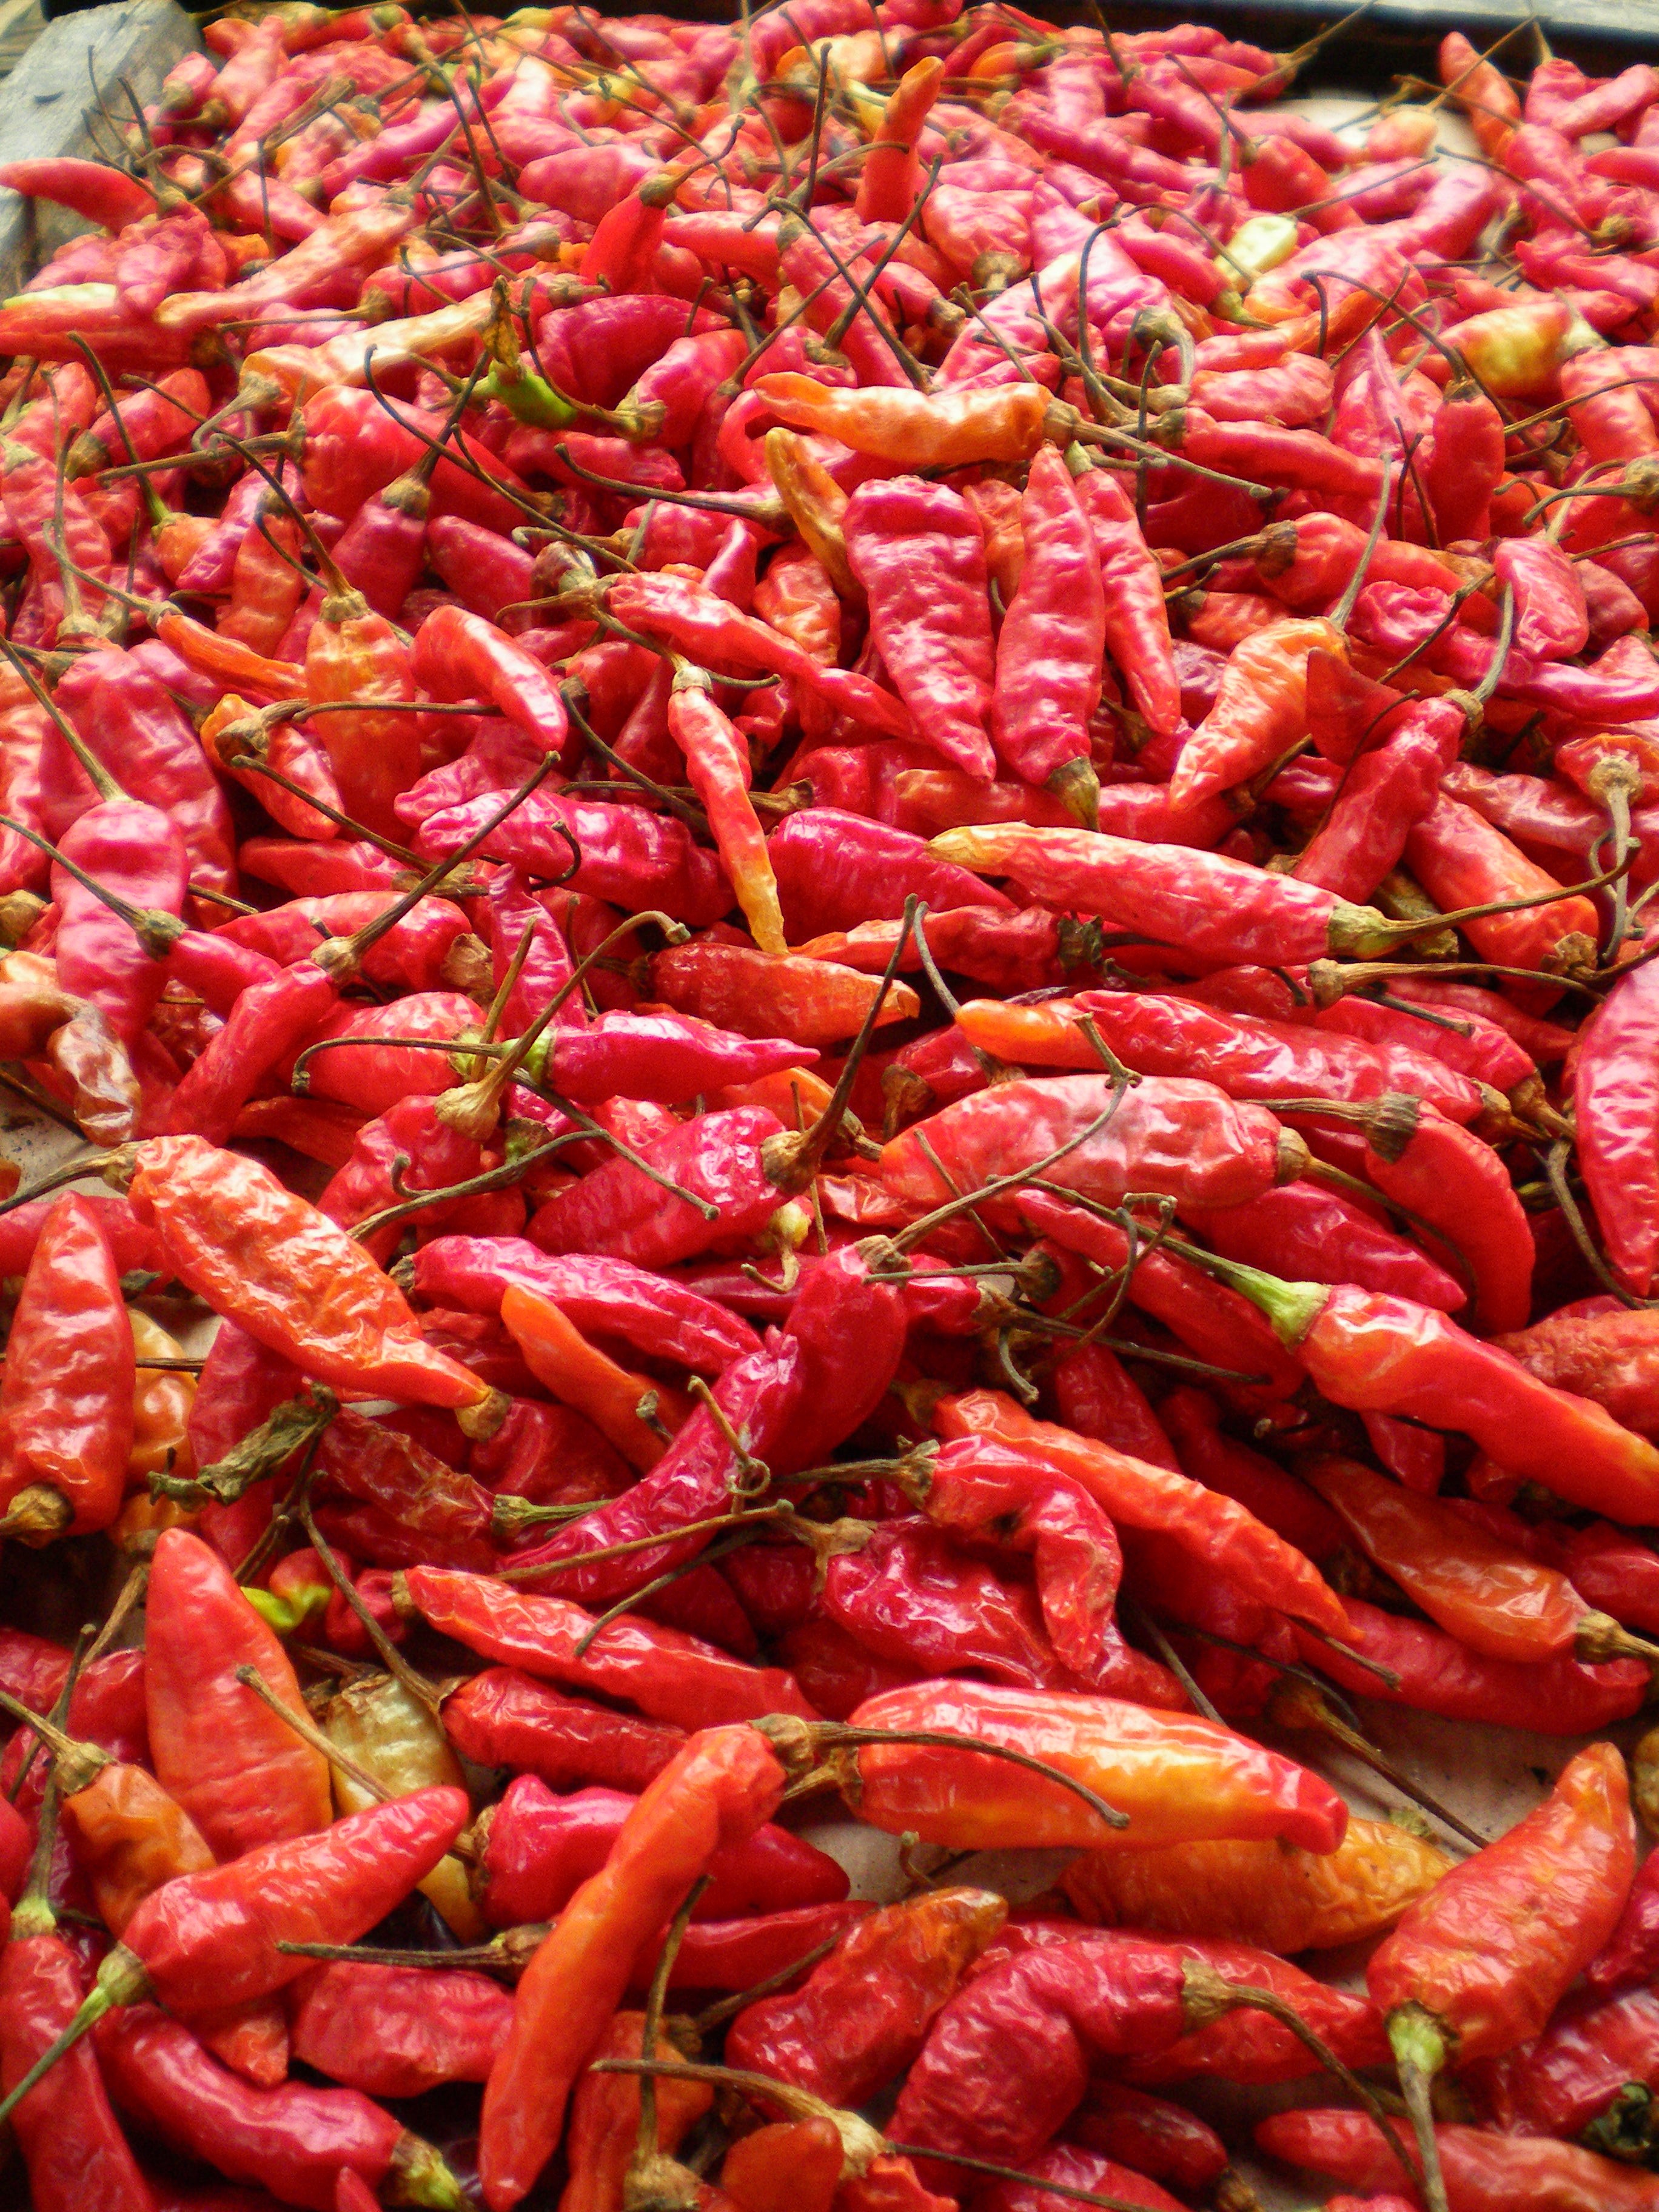
plant, fruit, food, red, ingredient, produce, vegetable, color, natural, tomato, hot, spicy, flowering plant, chili pepper, cayenne pepper, land plant, bird's eye chili, potato and tomato genus, peperoncini, bell peppers and chili peppers, seafood boil